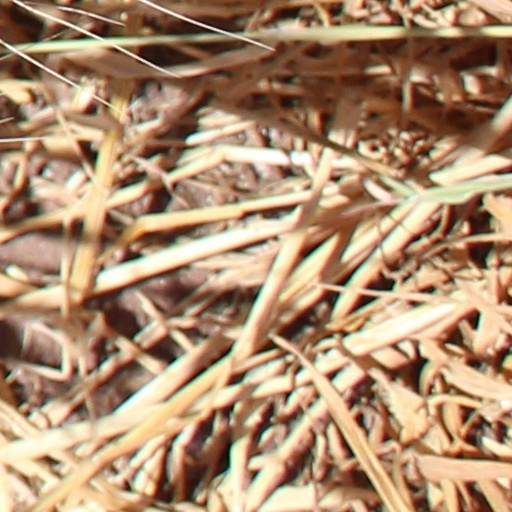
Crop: wheat